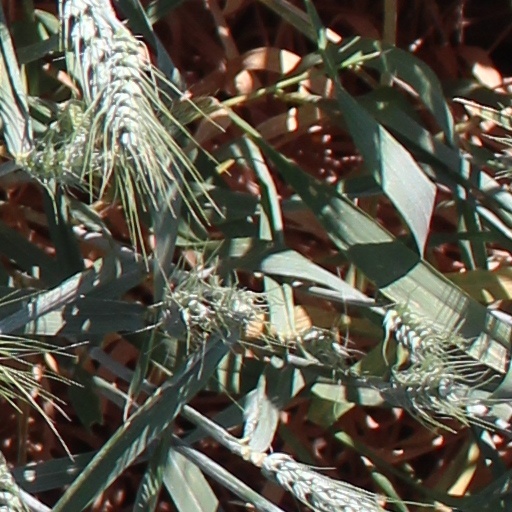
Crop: wheat